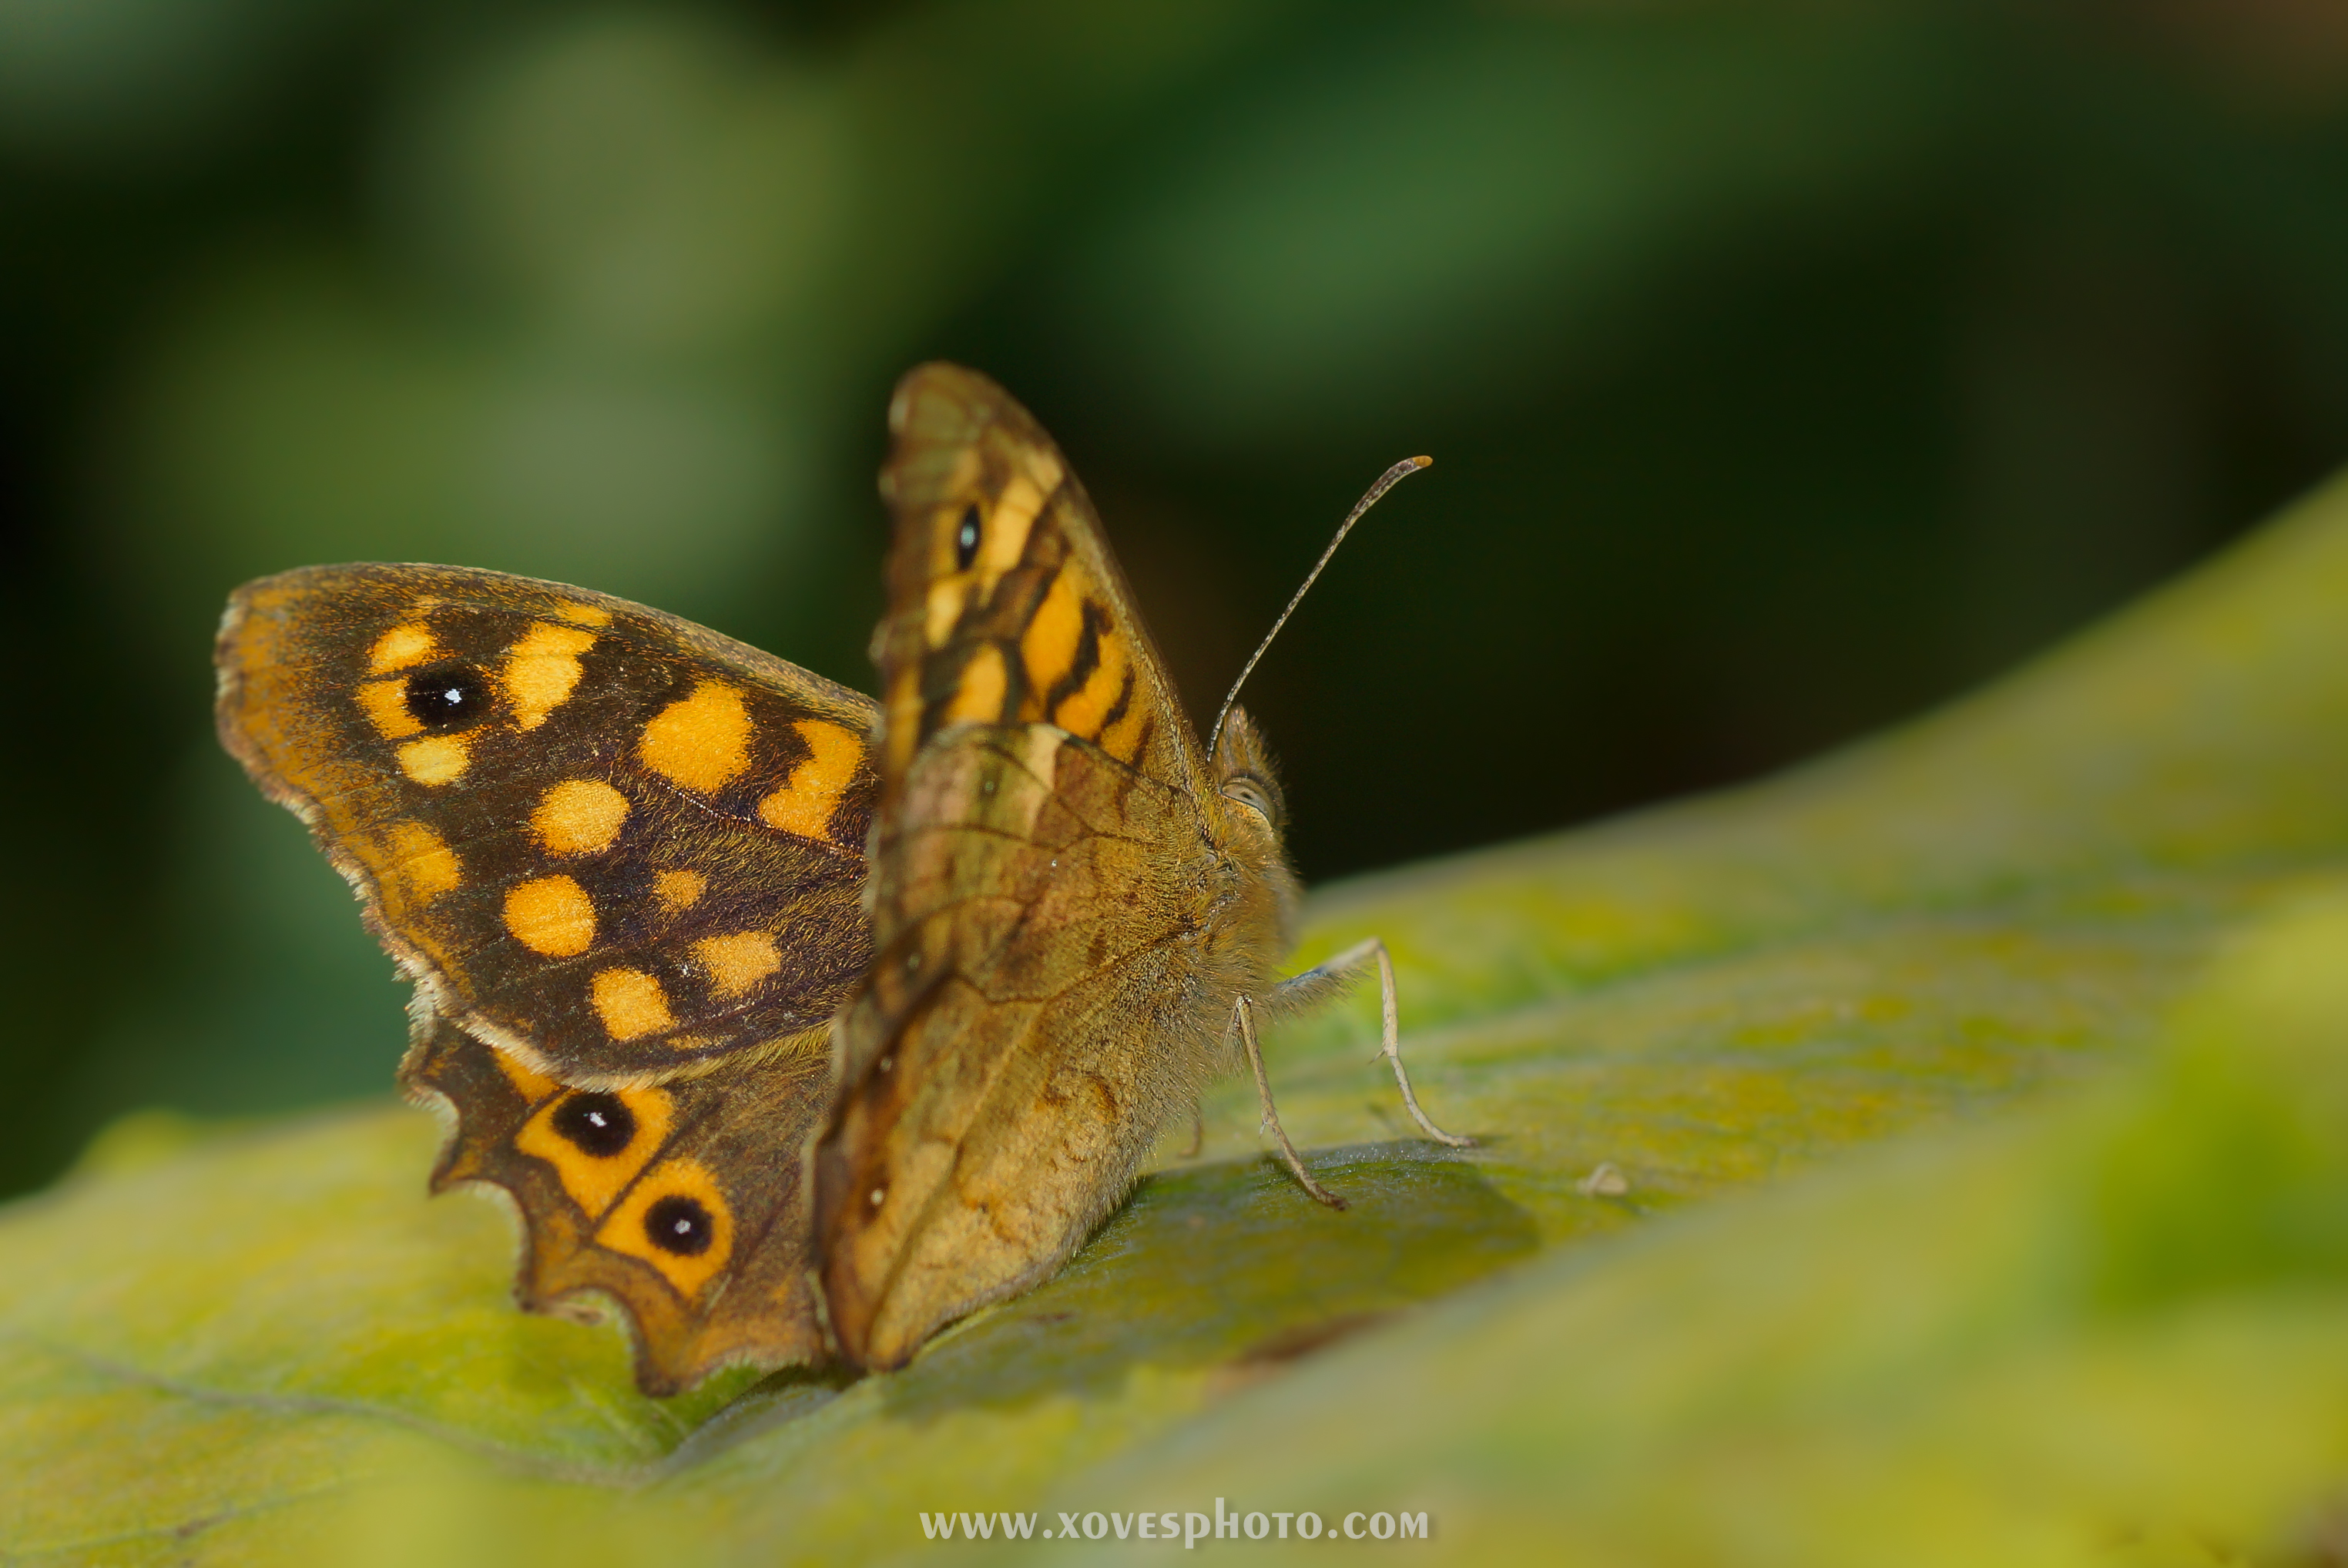
nature, photography, leaf, flower, wildlife, insect, macro, moth, butterfly, yellow, fauna, invertebrate, close up, 100mm, animals, naturaleza, butterflies, a77, nectar, ggl1, gaby1, xovesphoto, animales, mariposas, sonya77, minolta100mm, macro photography, arthropod, pollinator, moths and butterflies, lycaenid, colias